Temple ring

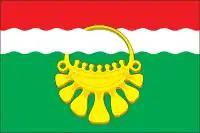
Flag of Rybolovsk in Ramensky District

Temple rings were characteristic decorations of Slavic women. Different tribes had their own designs and they were made out of various metals. The rings were attached to a string that became part of a headdress or they were woven directly into braids of hair. The earliest archeological evidence of temple rings was found in the Catacomb culture, Únětice culture and Karasuk culture. Later they were also found in the Chernoles culture. Temple rings were most popular between the 8th and 12th centuries, possibly influenced by the Arab and Byzantine cultures.